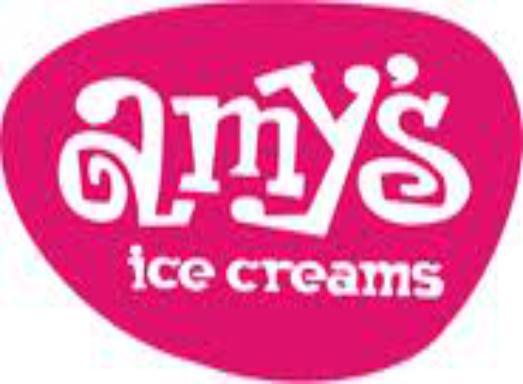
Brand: Amy's Ice Creams
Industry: Food